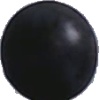
Label: blue_grape